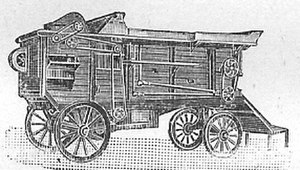
Tærskeværk
Tærskeværk.
Et tærskeværk er en stationær eller transportabel maskine, som tidligere blev benyttet til at separere kerner og frø fra stråafgrøder. Energien, der trak værket, blev overført med en drivrem fra en hestegang, vandmølle, dampmaskine, elektromotor eller traktor.